Yvon Robert

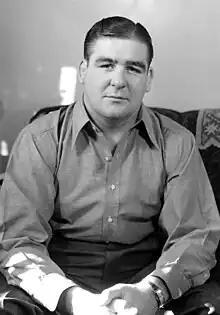
Yvon Robert

Yvon Robert started wrestling in 1932 at age 17. He got his first stint in Boston with promoter Paul Bowser's American Wrestling Association. He was trained by Emil Maupas. He was billed as the "French Canadian Lion". He made his professional wrestling debut on April 4, 1932. During his early career, Robert feuded with wrestlers such as Rasputin, Joe Cox and Ernie Dusek.